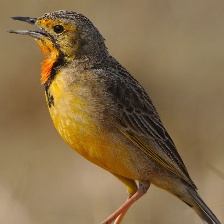
Species: CAPE LONGCLAW
Scientific name: MACRONYX CAPENSIS